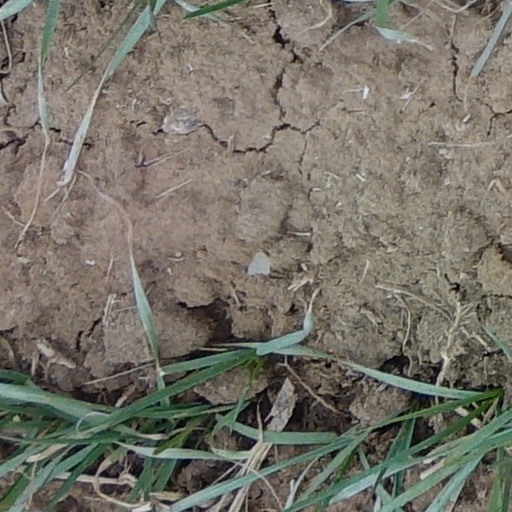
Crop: wheat